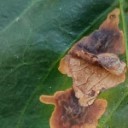
Label: Miner